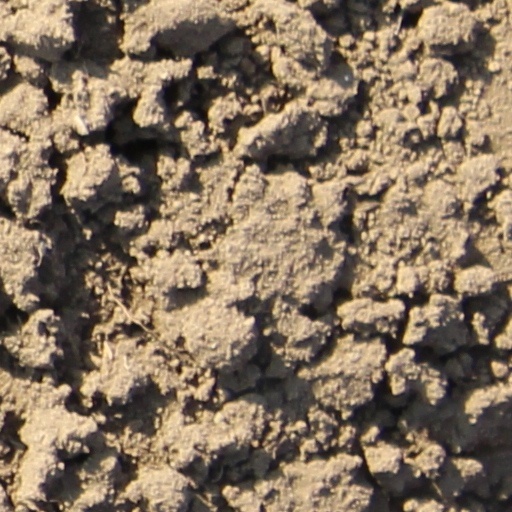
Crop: wheat